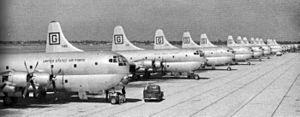
Le Boeing KC-97 Stratofreighter, dérivé de l'avion de transport C-97 Stratofreighter, est un avion ravitailleur utilisé par le Strategic Air Command au début des années 1950. Il n'est retiré du service actif qu'en 1978. Le KC-97 est utilisé intensément pendant la guerre froide au sein du Strategic Air Command et ravitaille, pendant la guerre du Viet-Nam, tous les appareils de l’USAF jusqu’à l’arrivée du KC-135 Stratotanker.